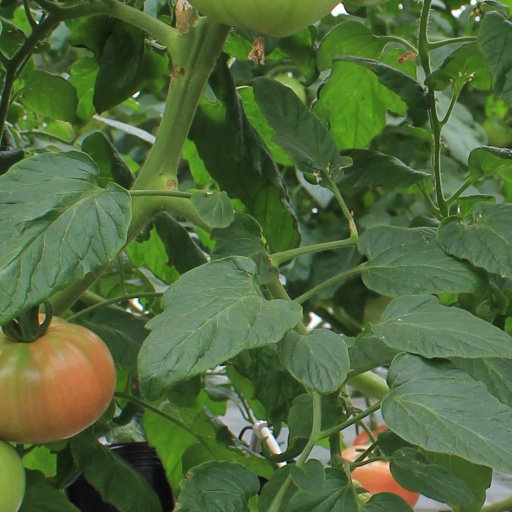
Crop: tomato